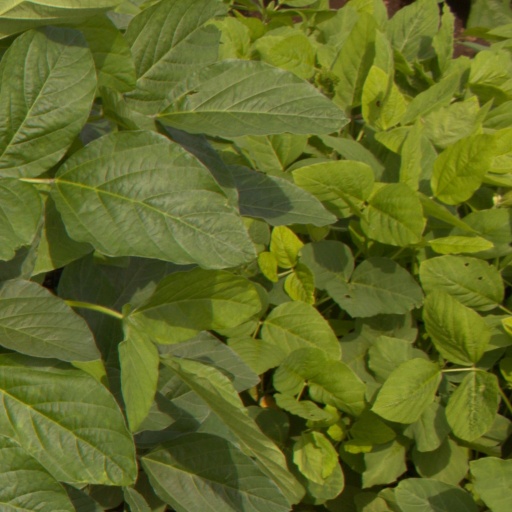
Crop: soybean